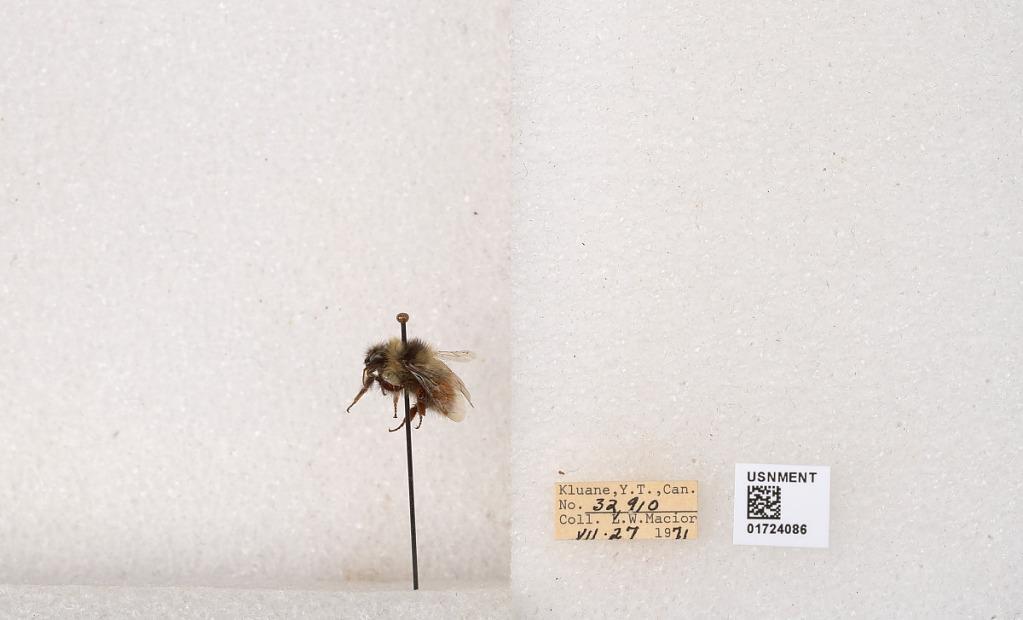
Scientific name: Bombus (Pyrobombus) sylvicola Kirby
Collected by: L. Macior
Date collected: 1971-7-27
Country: Canada
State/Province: Yukon Territory
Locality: Kluane National Park and Reserve
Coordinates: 60.7493, -139.504